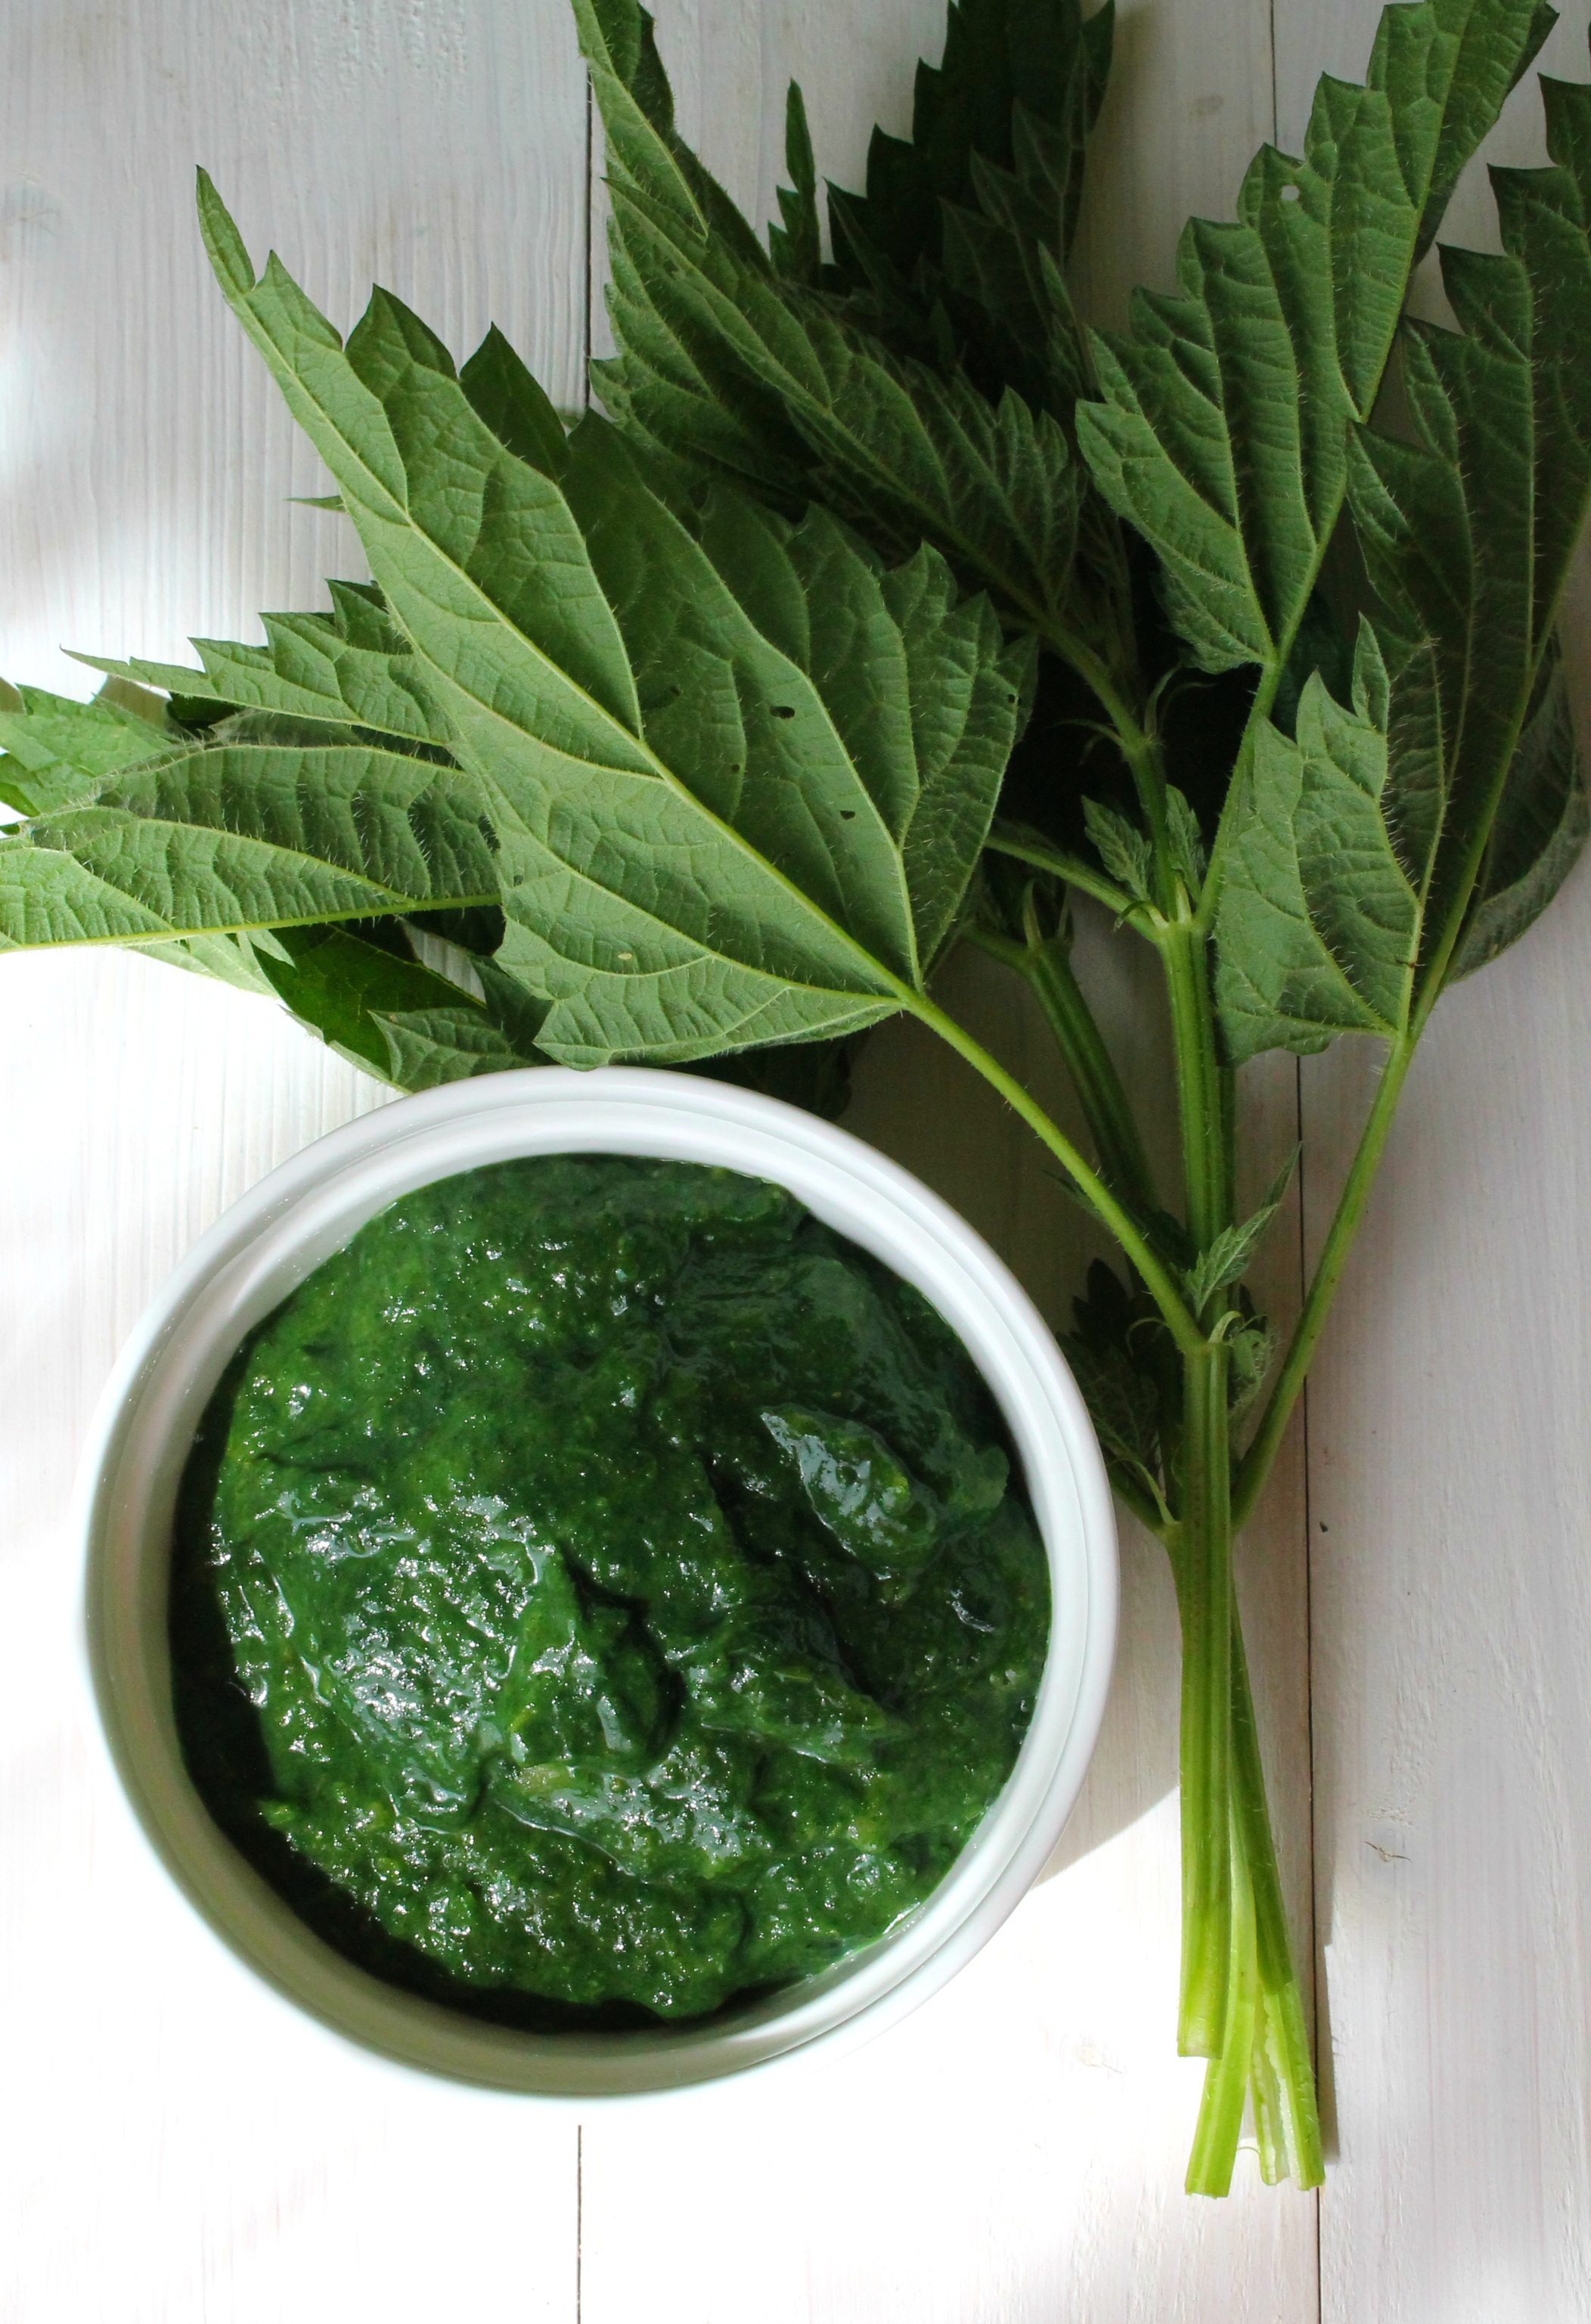
plant, dish, food, green, herb, produce, vegetable, chlorophyll, health, vegan, iron, magnesium, vegetarian food, cheap, nutritious, flowering plant, stinging nettle, conscious, folic acid, land plant, leaf vegetable